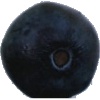
Label: Blueberry 1